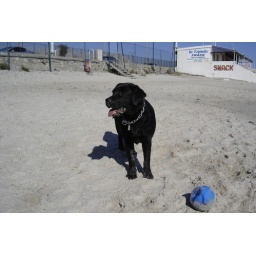
Ronja loves the beach,but she always rolls around in the sand..So I'm getting a white dog at times..